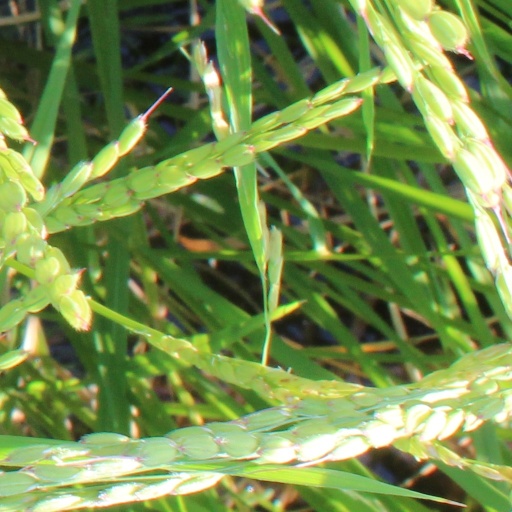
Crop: rice